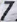
Number: 7